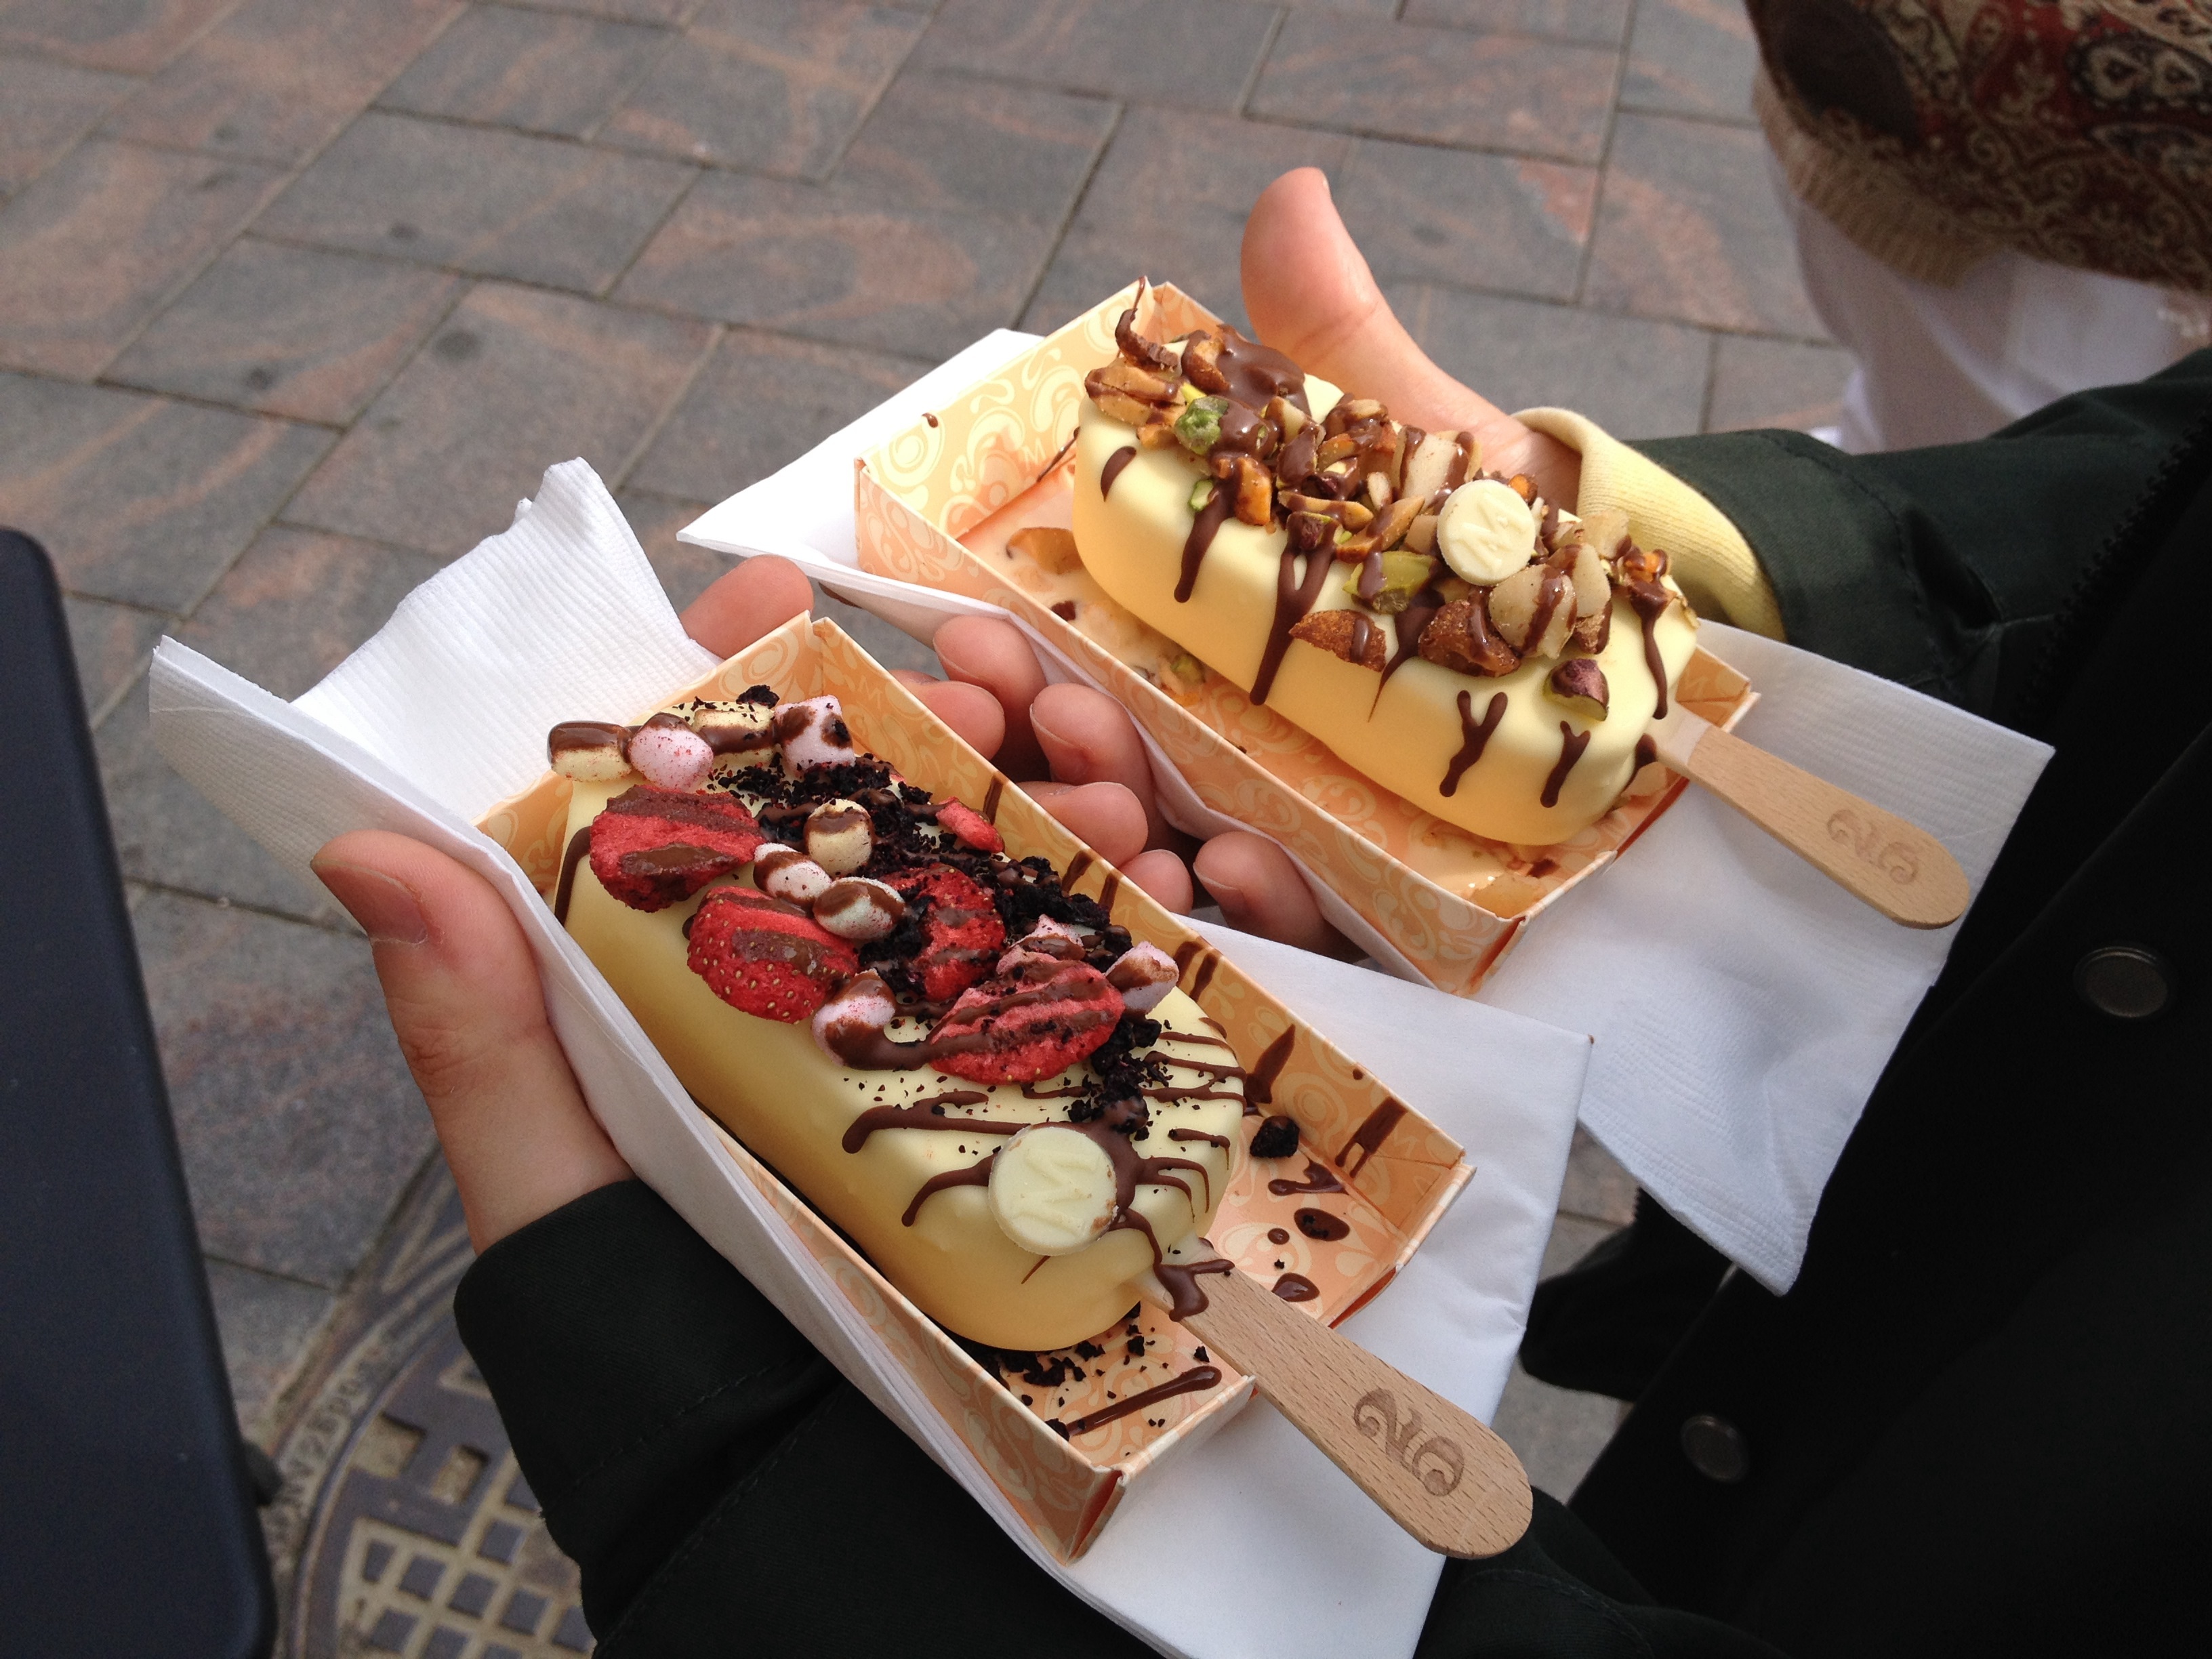
street, sweet, dish, meal, food, produce, breakfast, ice cream, dessert, lunch, brunch, sense